Querétaro (city)

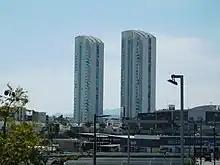
High rises at the Juriquilla district of Querétaro.

In most areas, various species of cacti can be seen such as the organ pipe and nopals, as well as the yucca. Trees adapted to dry climates include mesquite, willows and cypress, near streams and rivers. Animal life mostly consists of small mammals, deer, predatory birds and reptiles. In some areas, monarch butterflies can be seen as well. Nature reserves in the municipality include the Peña Colorado, Tángano, Parque Ecologicao Joya-La Barreta and the El Cimatario National Park.